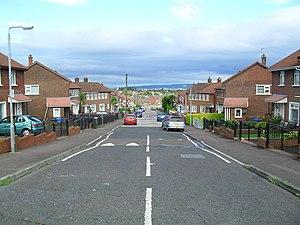
Le conflit de l'école Holy Cross s'est déroulé entre 2001 et 2002 en Irlande du Nord, dans le quartier d'Ardoyne au nord de Belfast. À la suite de 30 ans de Conflit nord-irlandais, Ardoyne était devenu ségréguée : les protestants britanniques vivent dans certains quartiers et les catholiques irlandais dans d'autres. Une école primaire catholique s'est ainsi retrouvée au cœur d'un quartier protestant. En juin 2001, des loyalistes commencent un piquet de grève devant l'école, souhaitant empêcher le passage des catholiques dans leur quartier. L'incident se transforme en affrontement communautaire, la police anti-émeute, soutenue par l'armée britannique, devant escorter quotidiennement les enfants et leurs parents au milieu des jets de pierre, de bombes artisanales et parfois de tirs d'armes à feu. Les violences ont été condamnées aussi bien par les catholiques que les protestants, et certains ont comparé les événements à la ségrégation raciale aux États-Unis.